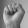
ASL letter: S